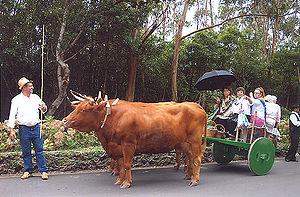
Le Portugal est un pays où l'élevage bovin joue un rôle mineur.
La ramo grande est une race bovine du Portugal, originaire des Açores.